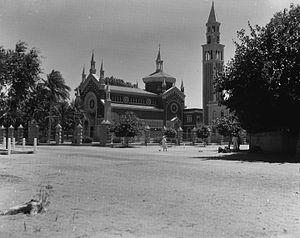
Otto Huber MFSC, né en 1871 à Rülzheim, dans le Palatinat rhénan et mort le 21 mai 1954 à Vérone en Italie, est un missionnaire catholique allemand au Soudan. Il a laissé des écrits précieux sur les peuples de ces contrées.
La cathédrale Saint-Matthieu, située à Khartoum, capitale du Soudan et de l'État de Khartoum, est le siège de l'archevêque de l'archidiocèse de Khartoum. Elle est placée sous le vocable de l'apôtre saint Matthieu.